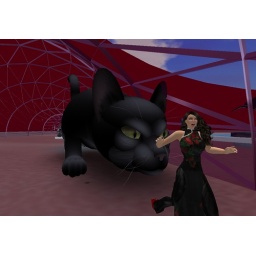
cats out of the bag. cat chasing me in sl lol